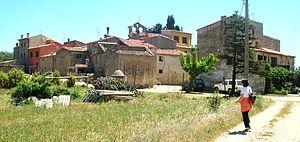
Tapis est un hameau de la commune Empordanaise de Maçanet de Cabrenys, frontalier avec la France, plus précisément avec la commune de Coustouges, dans les Pyrénées-Orientales. Il est mentionné pour la première fois dans un document de l'an 954. En 2011, il comptait 29 habitants.